TXE

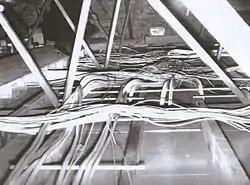
The TXE1 cabling loft

The exchange had some advanced features for the time, including multi-frequency (MF) tone dialling as an option opposed to pulse dialling, and no post-dialling delay for own exchange calls. It also had the ability to detect a switching failure and automatically attempt a repeat dial. Any repeat attempts were logged to the teleprinter. It also had a test console, which monitored all calls on a digital edge-lit display. Another display gave a visual indication of the traffic flowing through the exchange, named the Hubblemeter after the instigator Ray Hubble. Occasionally the call trace did not work, but the engineers worked out a way of manually tracing a call. What they did was to buy a little compass and glue a piece of magnetic ferrite on the side to pull the compass needle away from north. They would then run this compass along outside of the reed relays, and when a relay was operated the needle would move back to north. This was repeated over several sets of the switching path until the trace was complete.